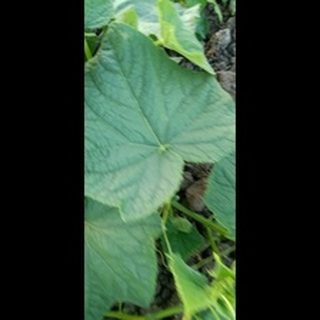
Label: healthy_cucumber